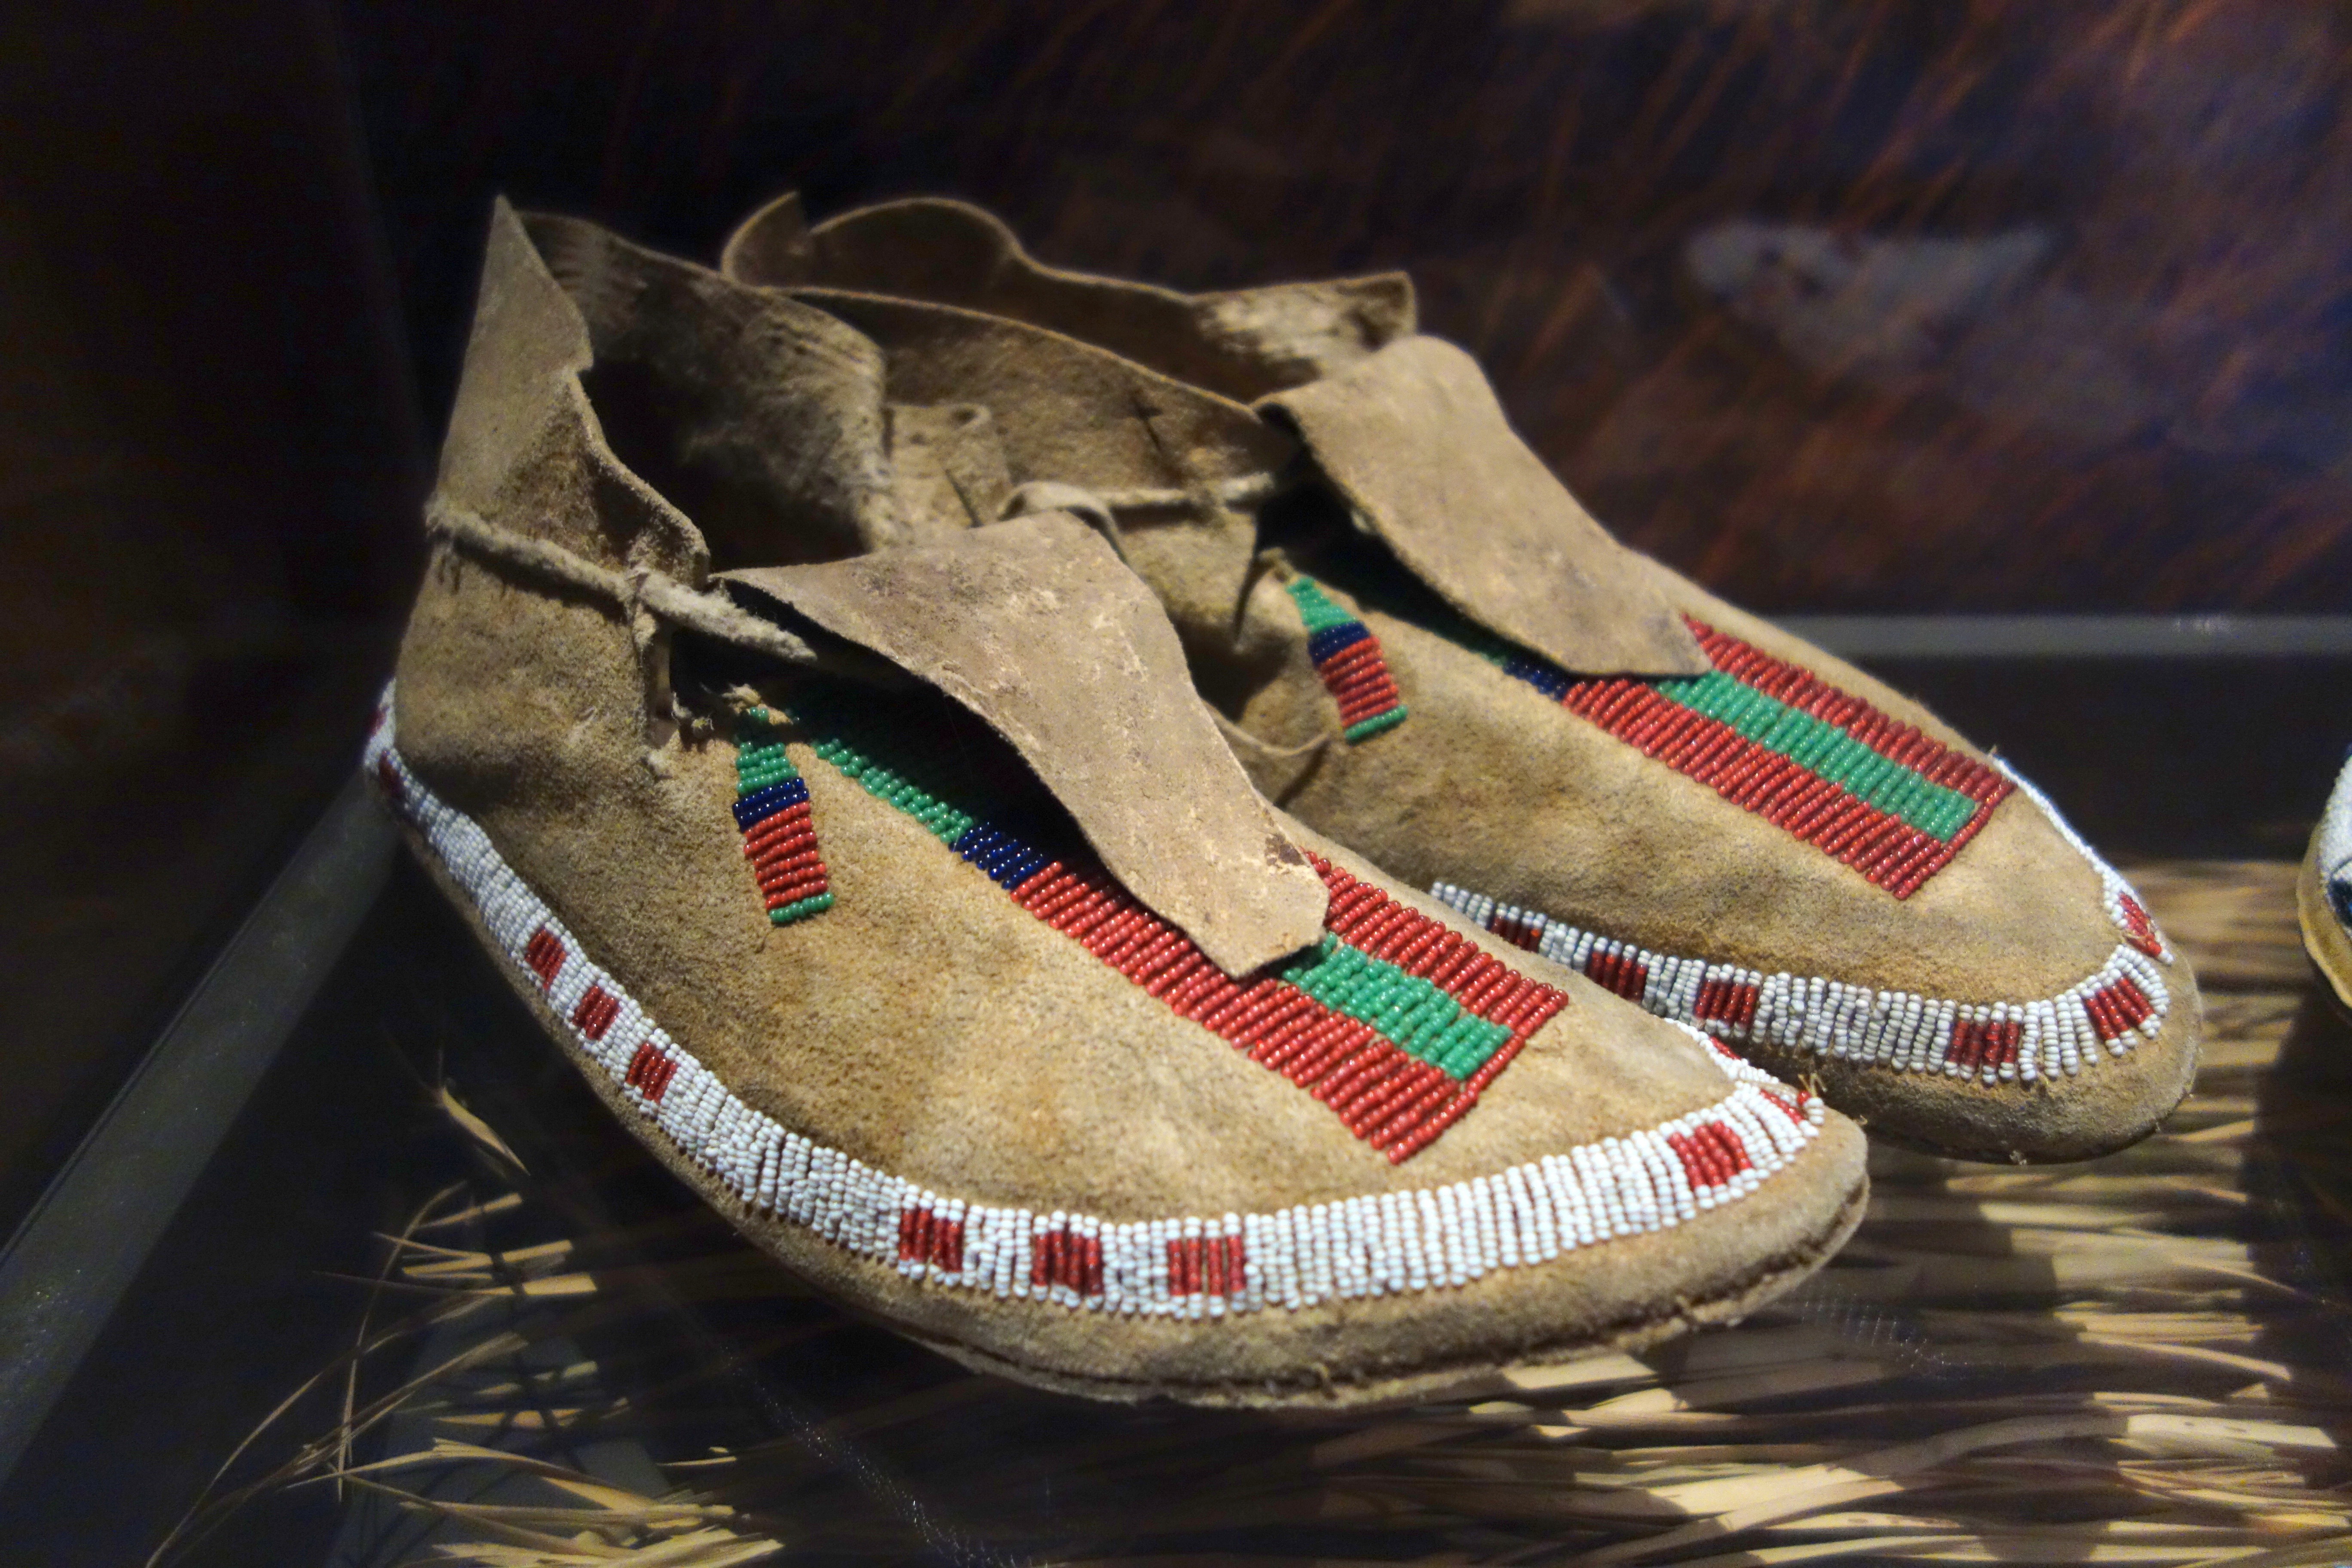
shoe, spring, red, museum, shoes, sneakers, footwear, bata, moccasins, arapaho